2018 United States state legislative elections

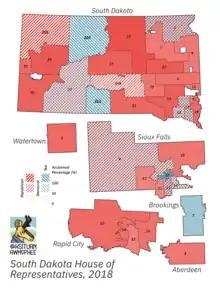
2018 South Dakota House of Representatives elections

All of the seats of the South Carolina House of Representatives were up for election in 2018; the Republican-controlled South Carolina Senate did not hold regularly scheduled elections in 2018. Republicans retained control of the House of Representatives.